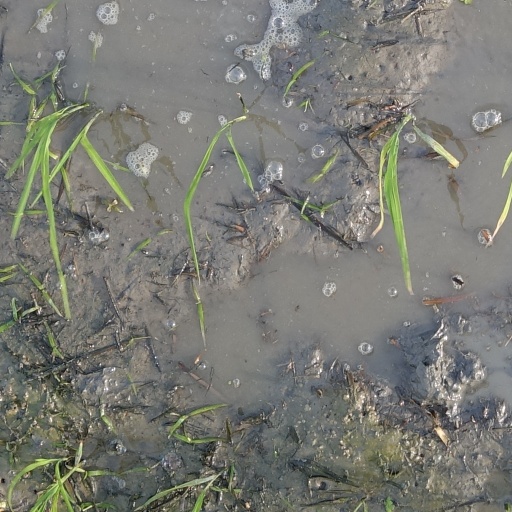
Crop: rice